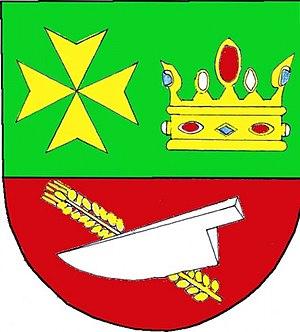
Hvozd est une commune du district de Plzeň-Nord, dans la région de Plzeň, en République tchèque. Sa population s'élevait à 251 habitants en 2019.